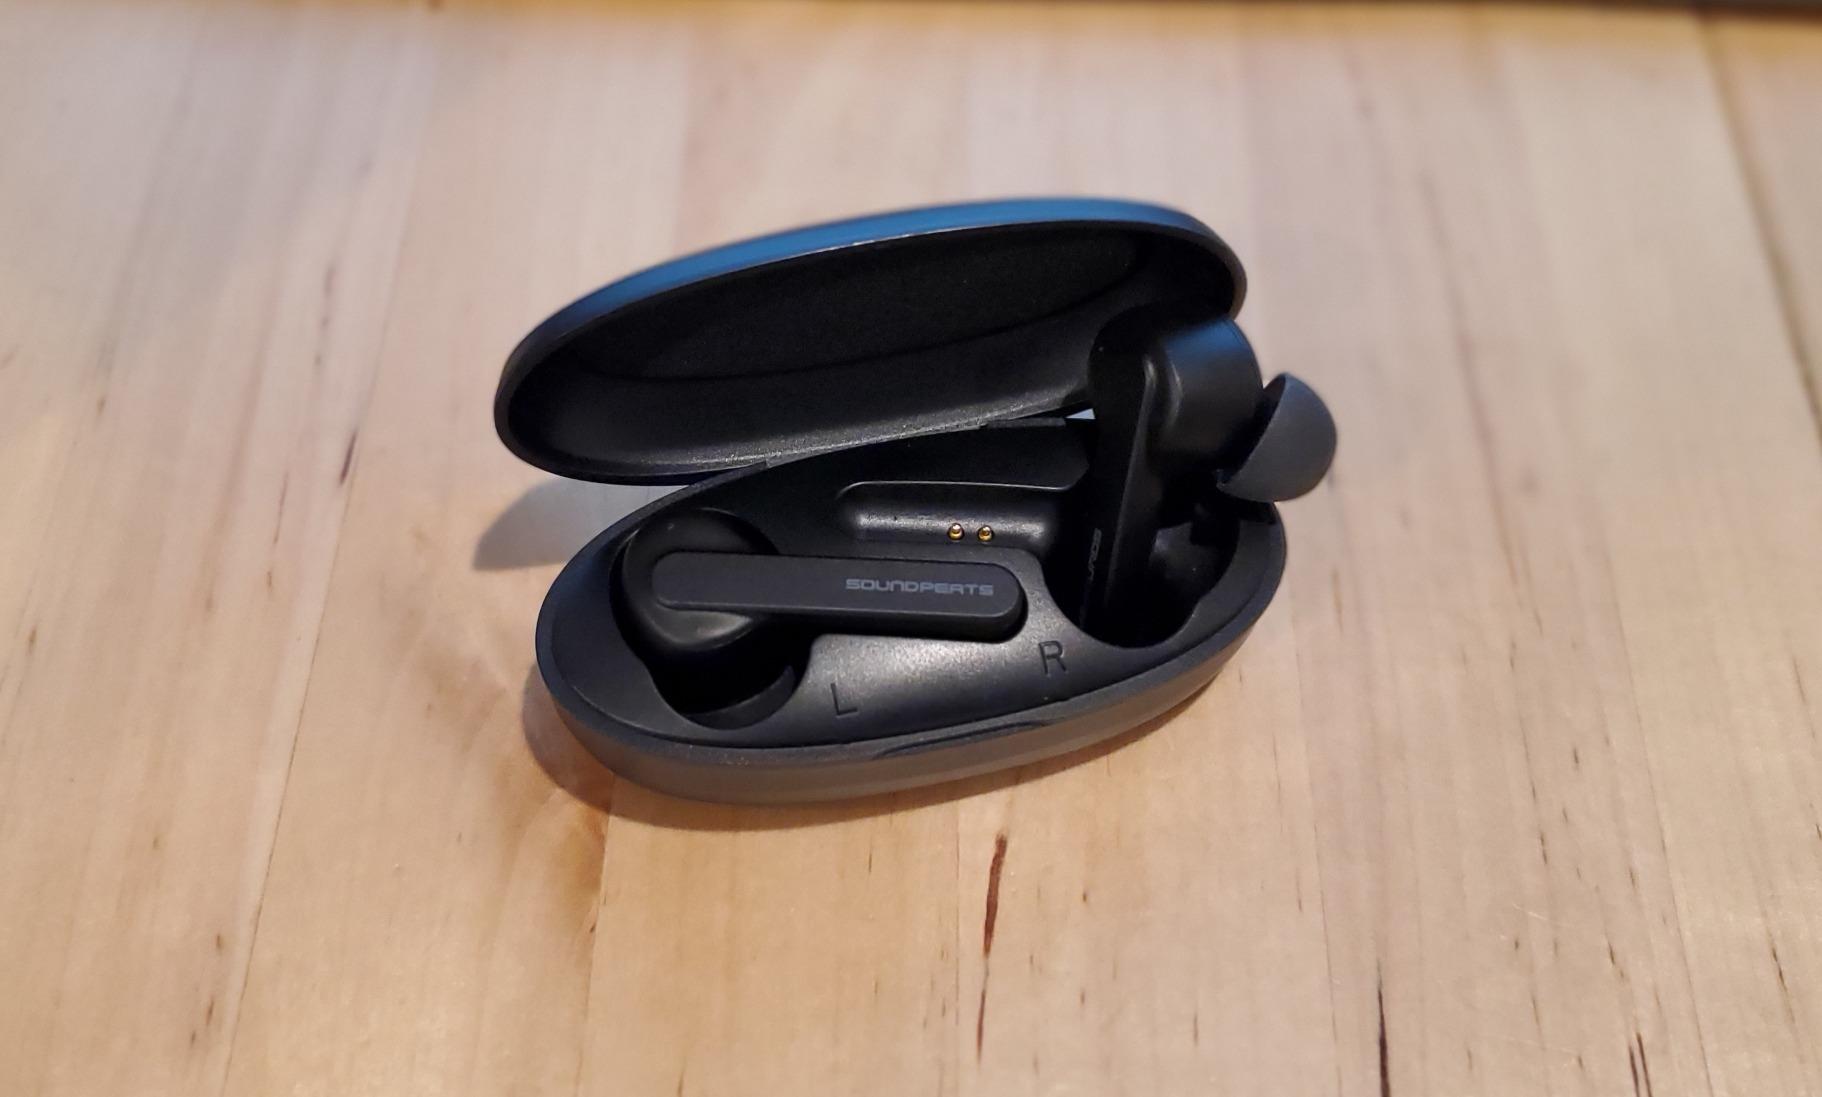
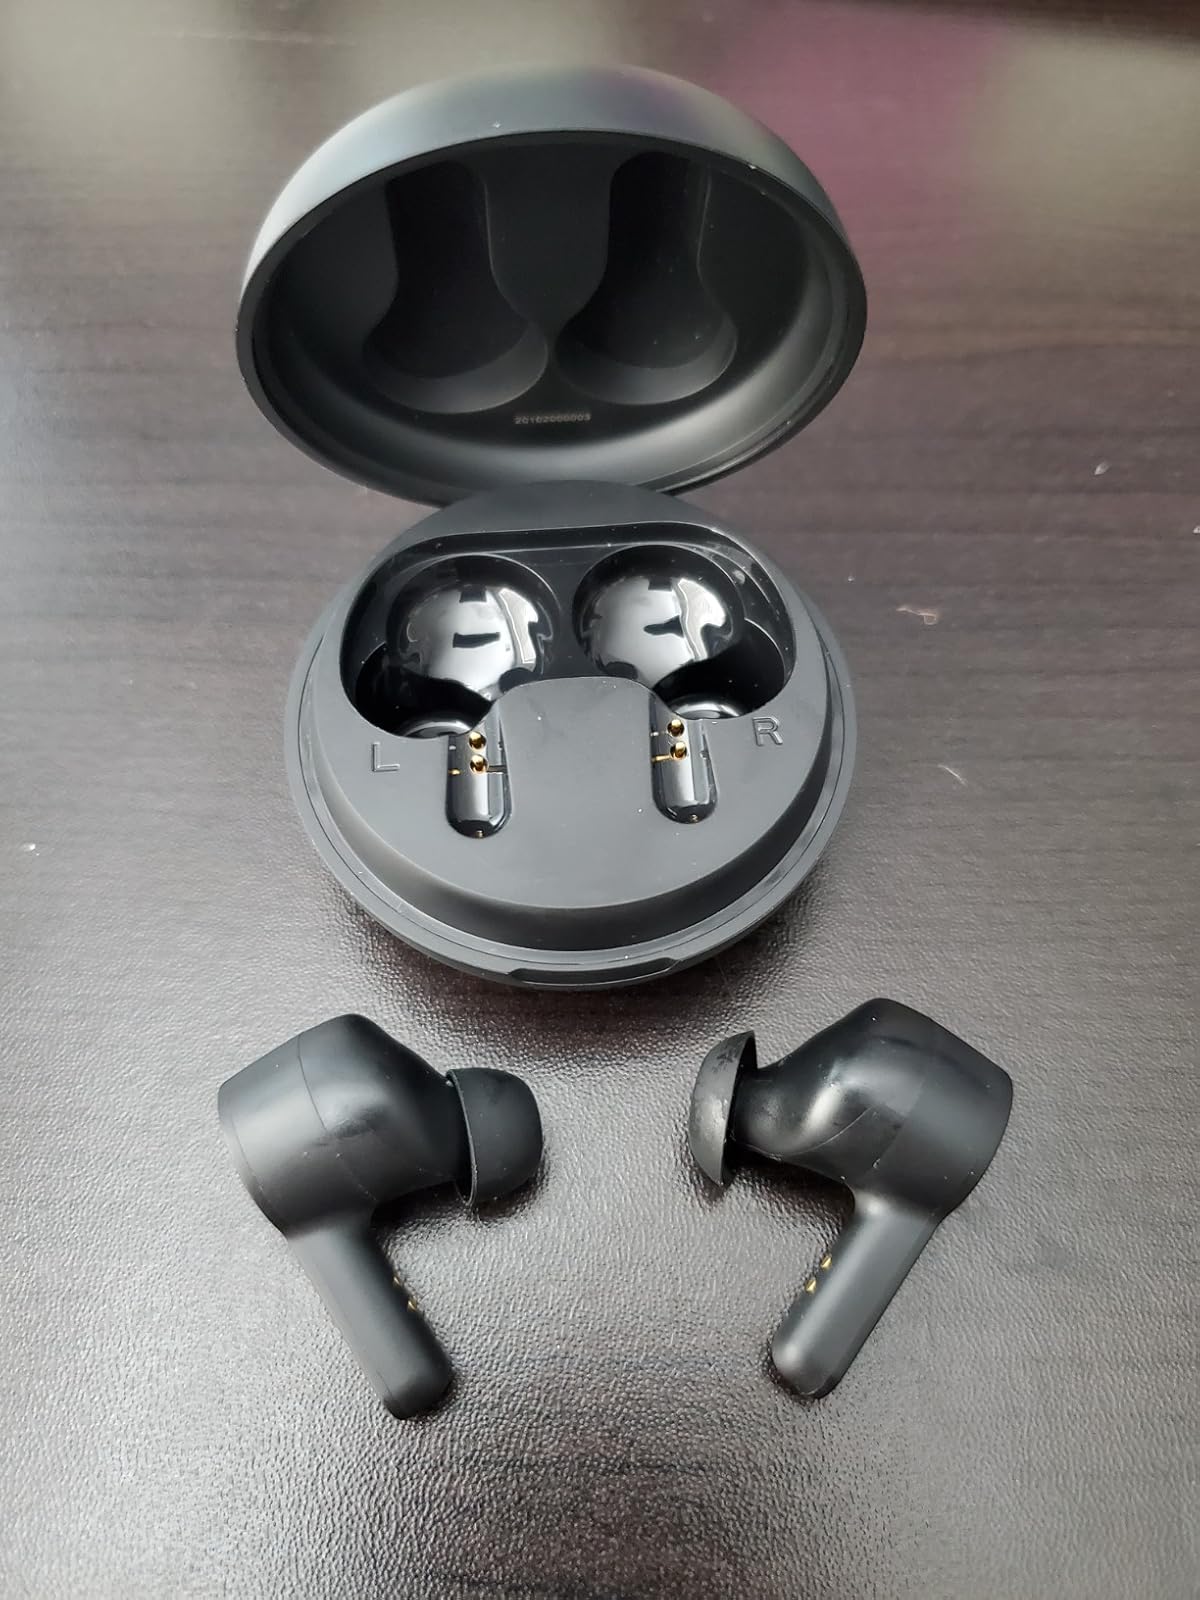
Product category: earbuds
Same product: no